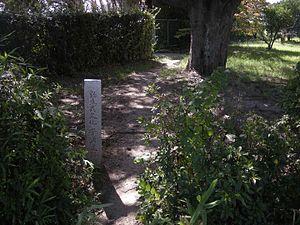
Parc du site archéologique Ama, période Yayoi, Ville de Takatsuki
Les ruines d'Ama sont un site archéologique de la période Yayoi situé à Takatsuki. Elles sont classées comme biens culturels importants.
Cette liste présente les sites historiques du Japon situés dans la préfecture urbaine d'Ōsaka.